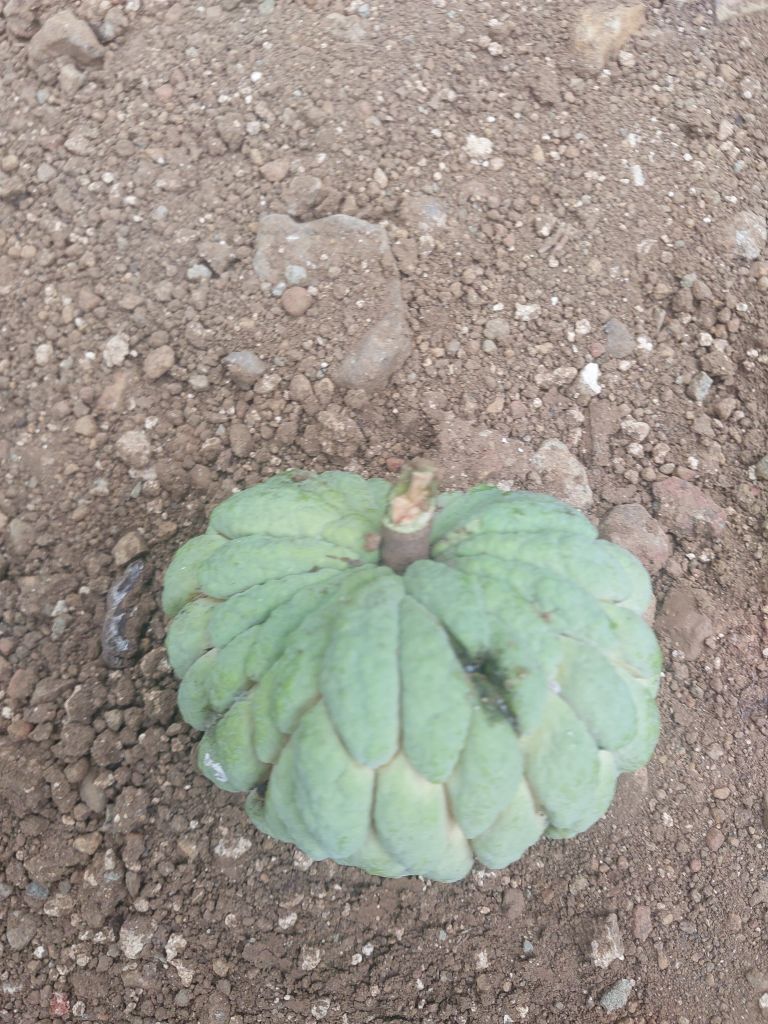
Disease label: Athracnose